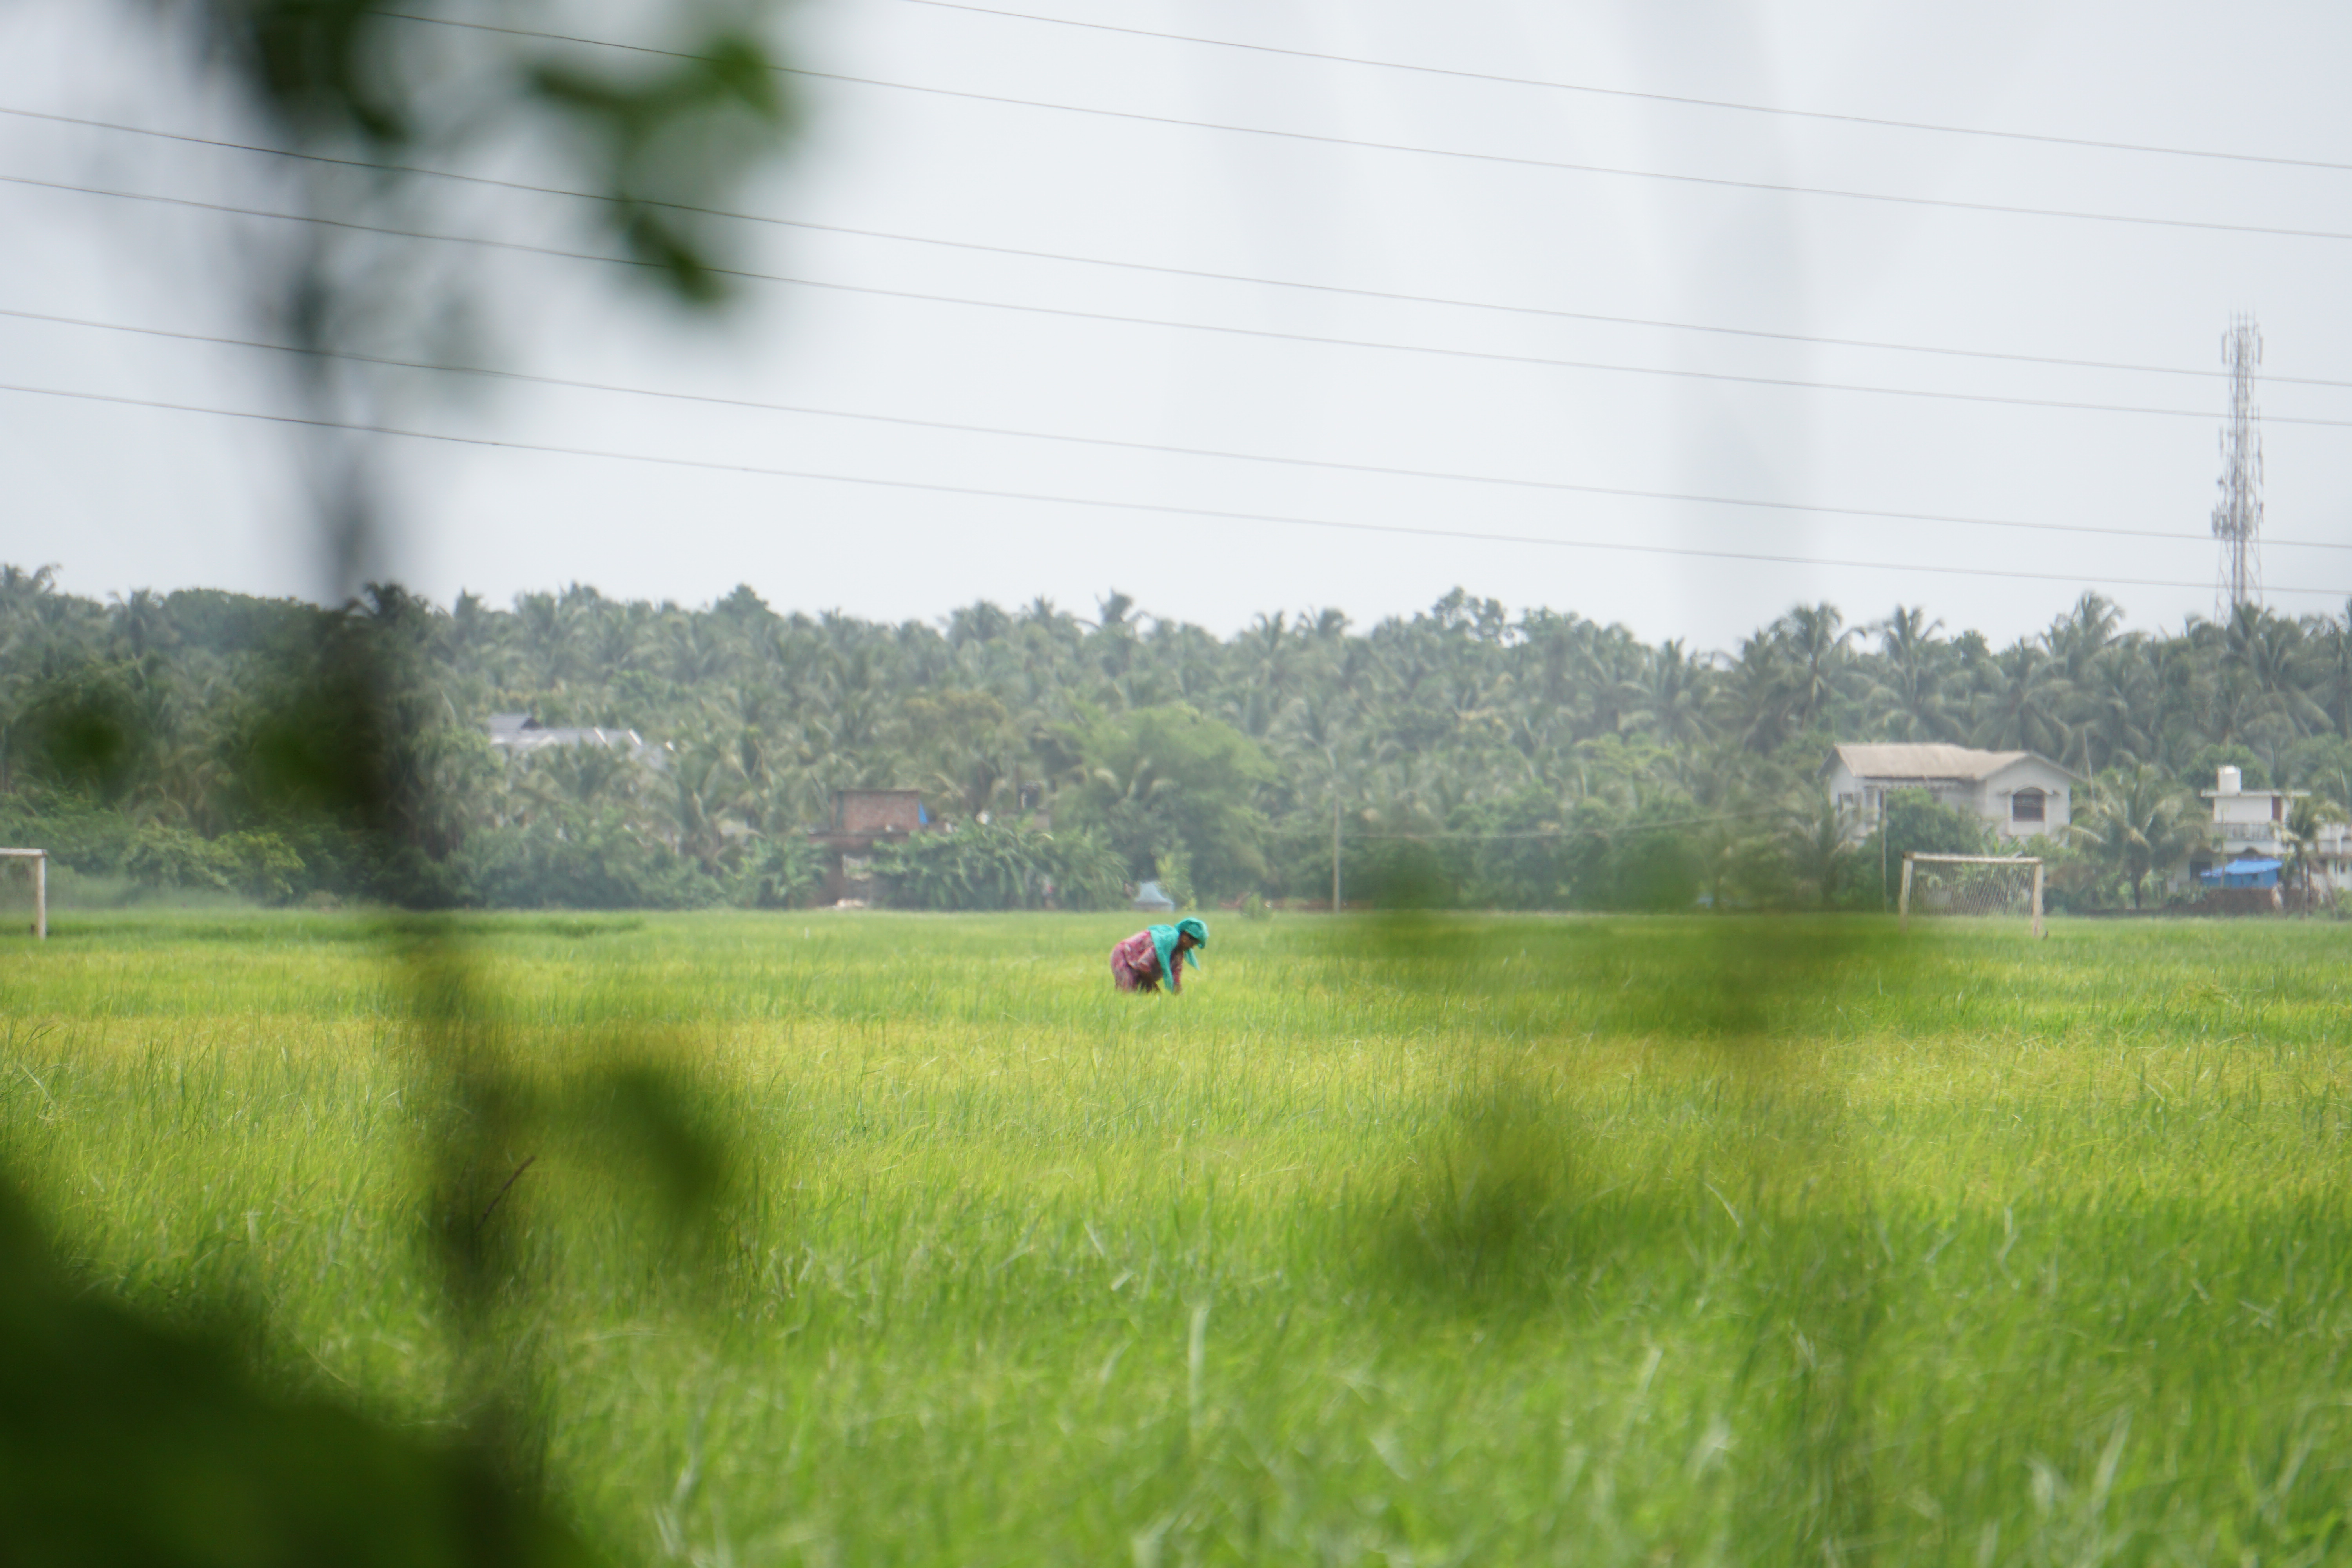
natural, grassland, green, field, grass, paddy field, natural environment, pasture, land lot, rural area, grass family, lawn, meadow, plain, tree, farm, sky, agriculture, prairie, plant, crop, landscape, soil, overhead power line